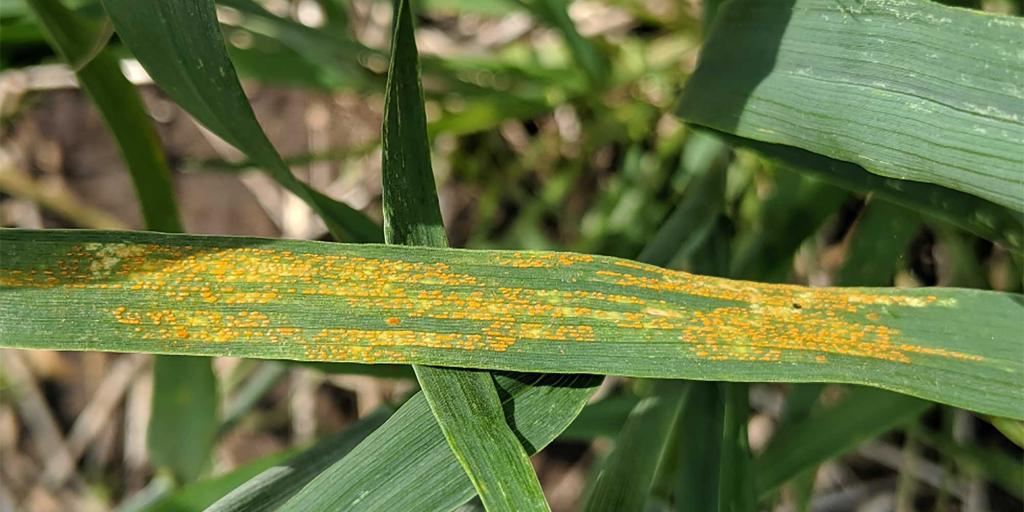
Plant: Wheat
Disease: wheat stripe rust